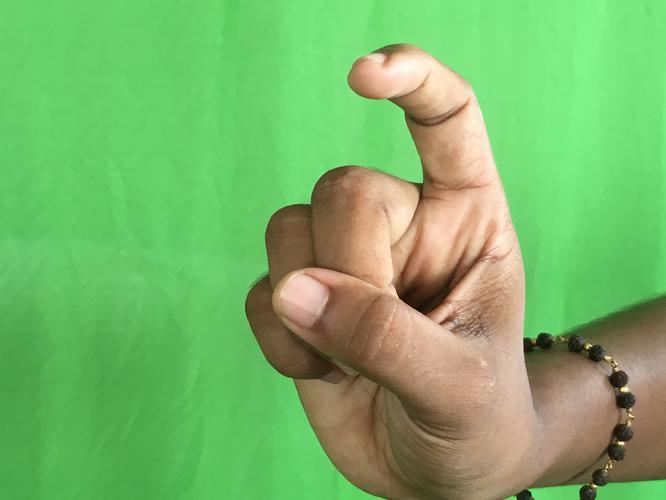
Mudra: Tamarachudam
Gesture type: single_hand